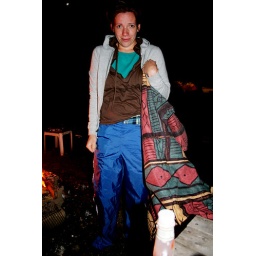
after swimming in freezing cold water, it is important to get dressed in every single item of clothing you own.